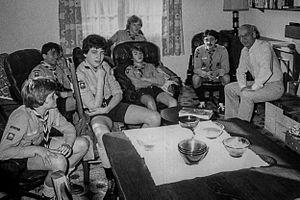
Le scoutisme en France rassemble en 2016 environ 170 000 personnes, réparties dans dix grands mouvements. Six mouvements constituent la Fédération du scoutisme français, organisme reconnu par les instances internationales du scoutisme et du guidisme. Les associations françaises de scoutisme sont organisées selon une logique religieuse, quoique le catholicisme soit très majoritaire : les trois grands mouvements catholiques représentent plus de 80 % des effectifs.
Michel Menu, né le 3 février 1916 à Secondigny, et mort le 2 mars 2015 à Saint-Cloud, est un résistant, ingénieur et auteur français.